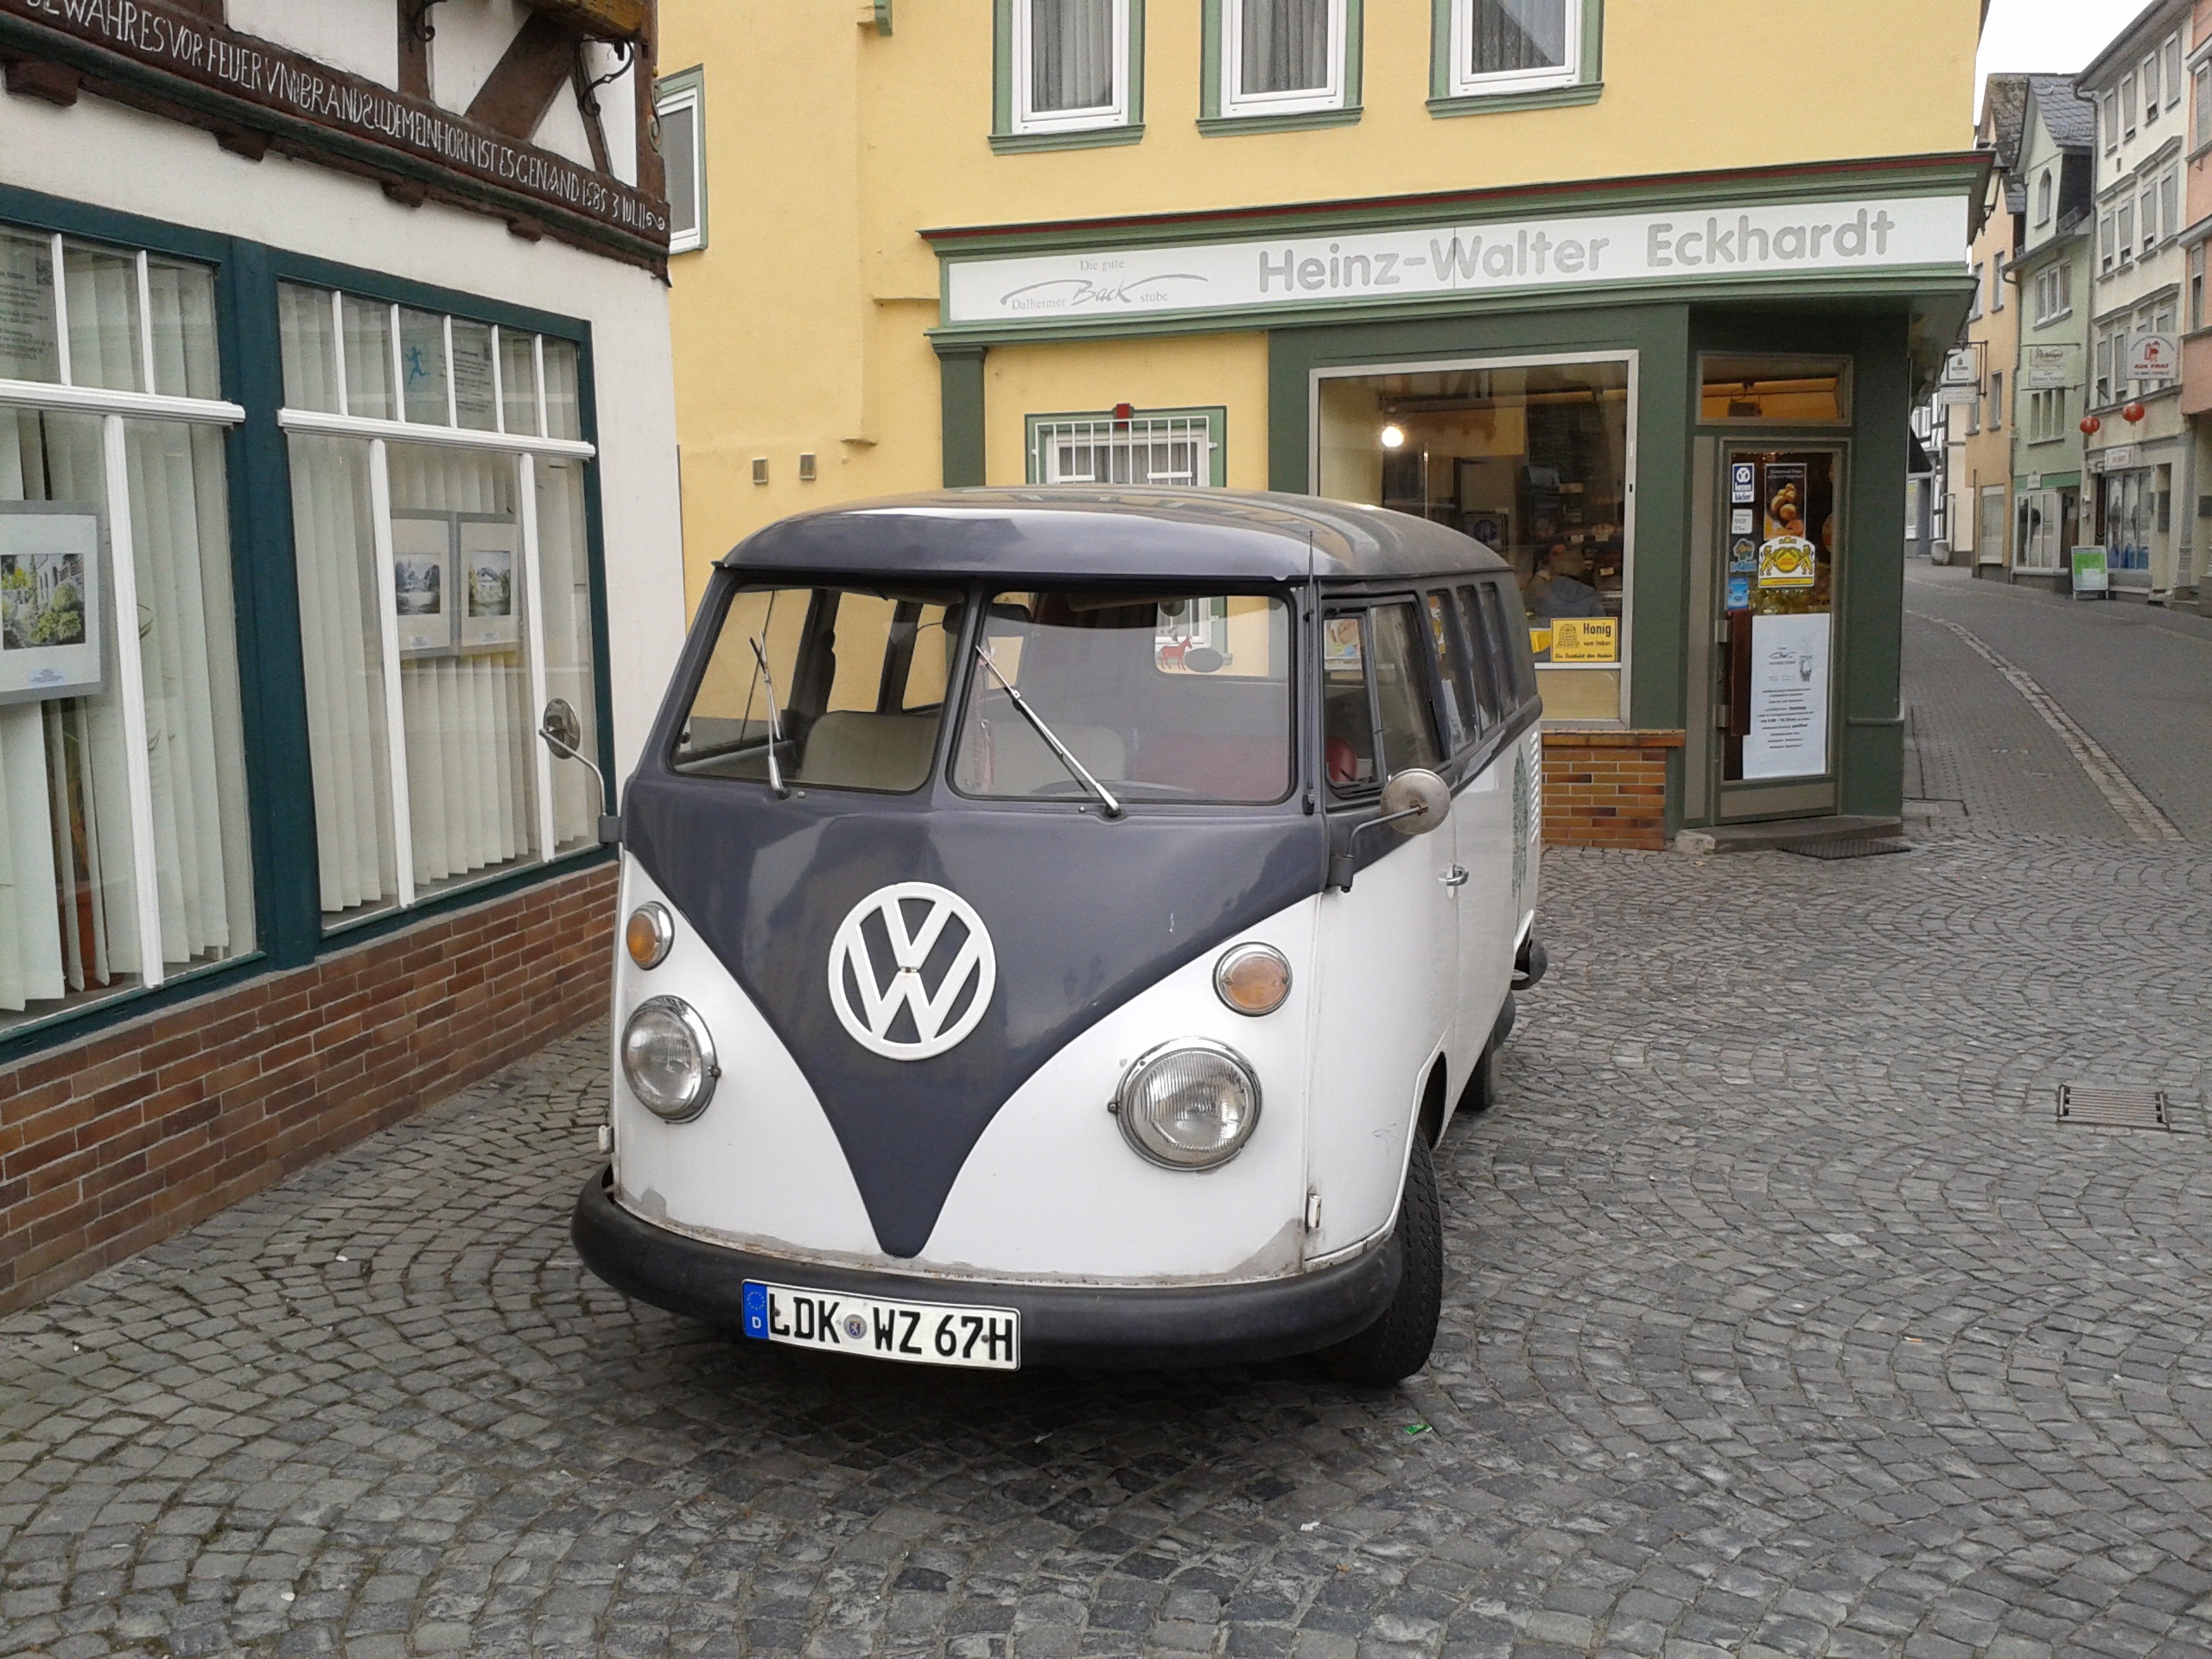
car, wheel, volkswagen, van, old, vehicle, vw bus, old town, antique car, city car, land vehicle, mode of transport, automobile make, automotive exterior, compact car, subcompact car